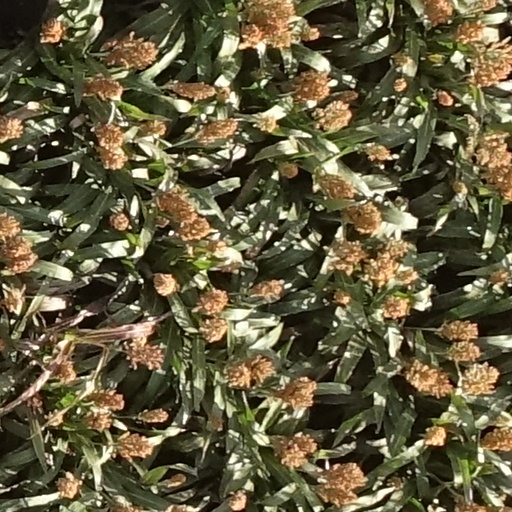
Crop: sorghum